Moses Dyer

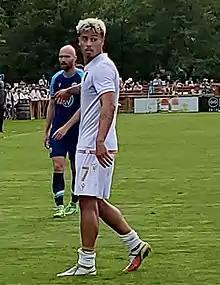
Dyer with Valour in 2022

Moses John Dyer (born 21 March 1997) is a New Zealand professional footballer who plays for Cambodian Premier League club Phnom Penh Crown.